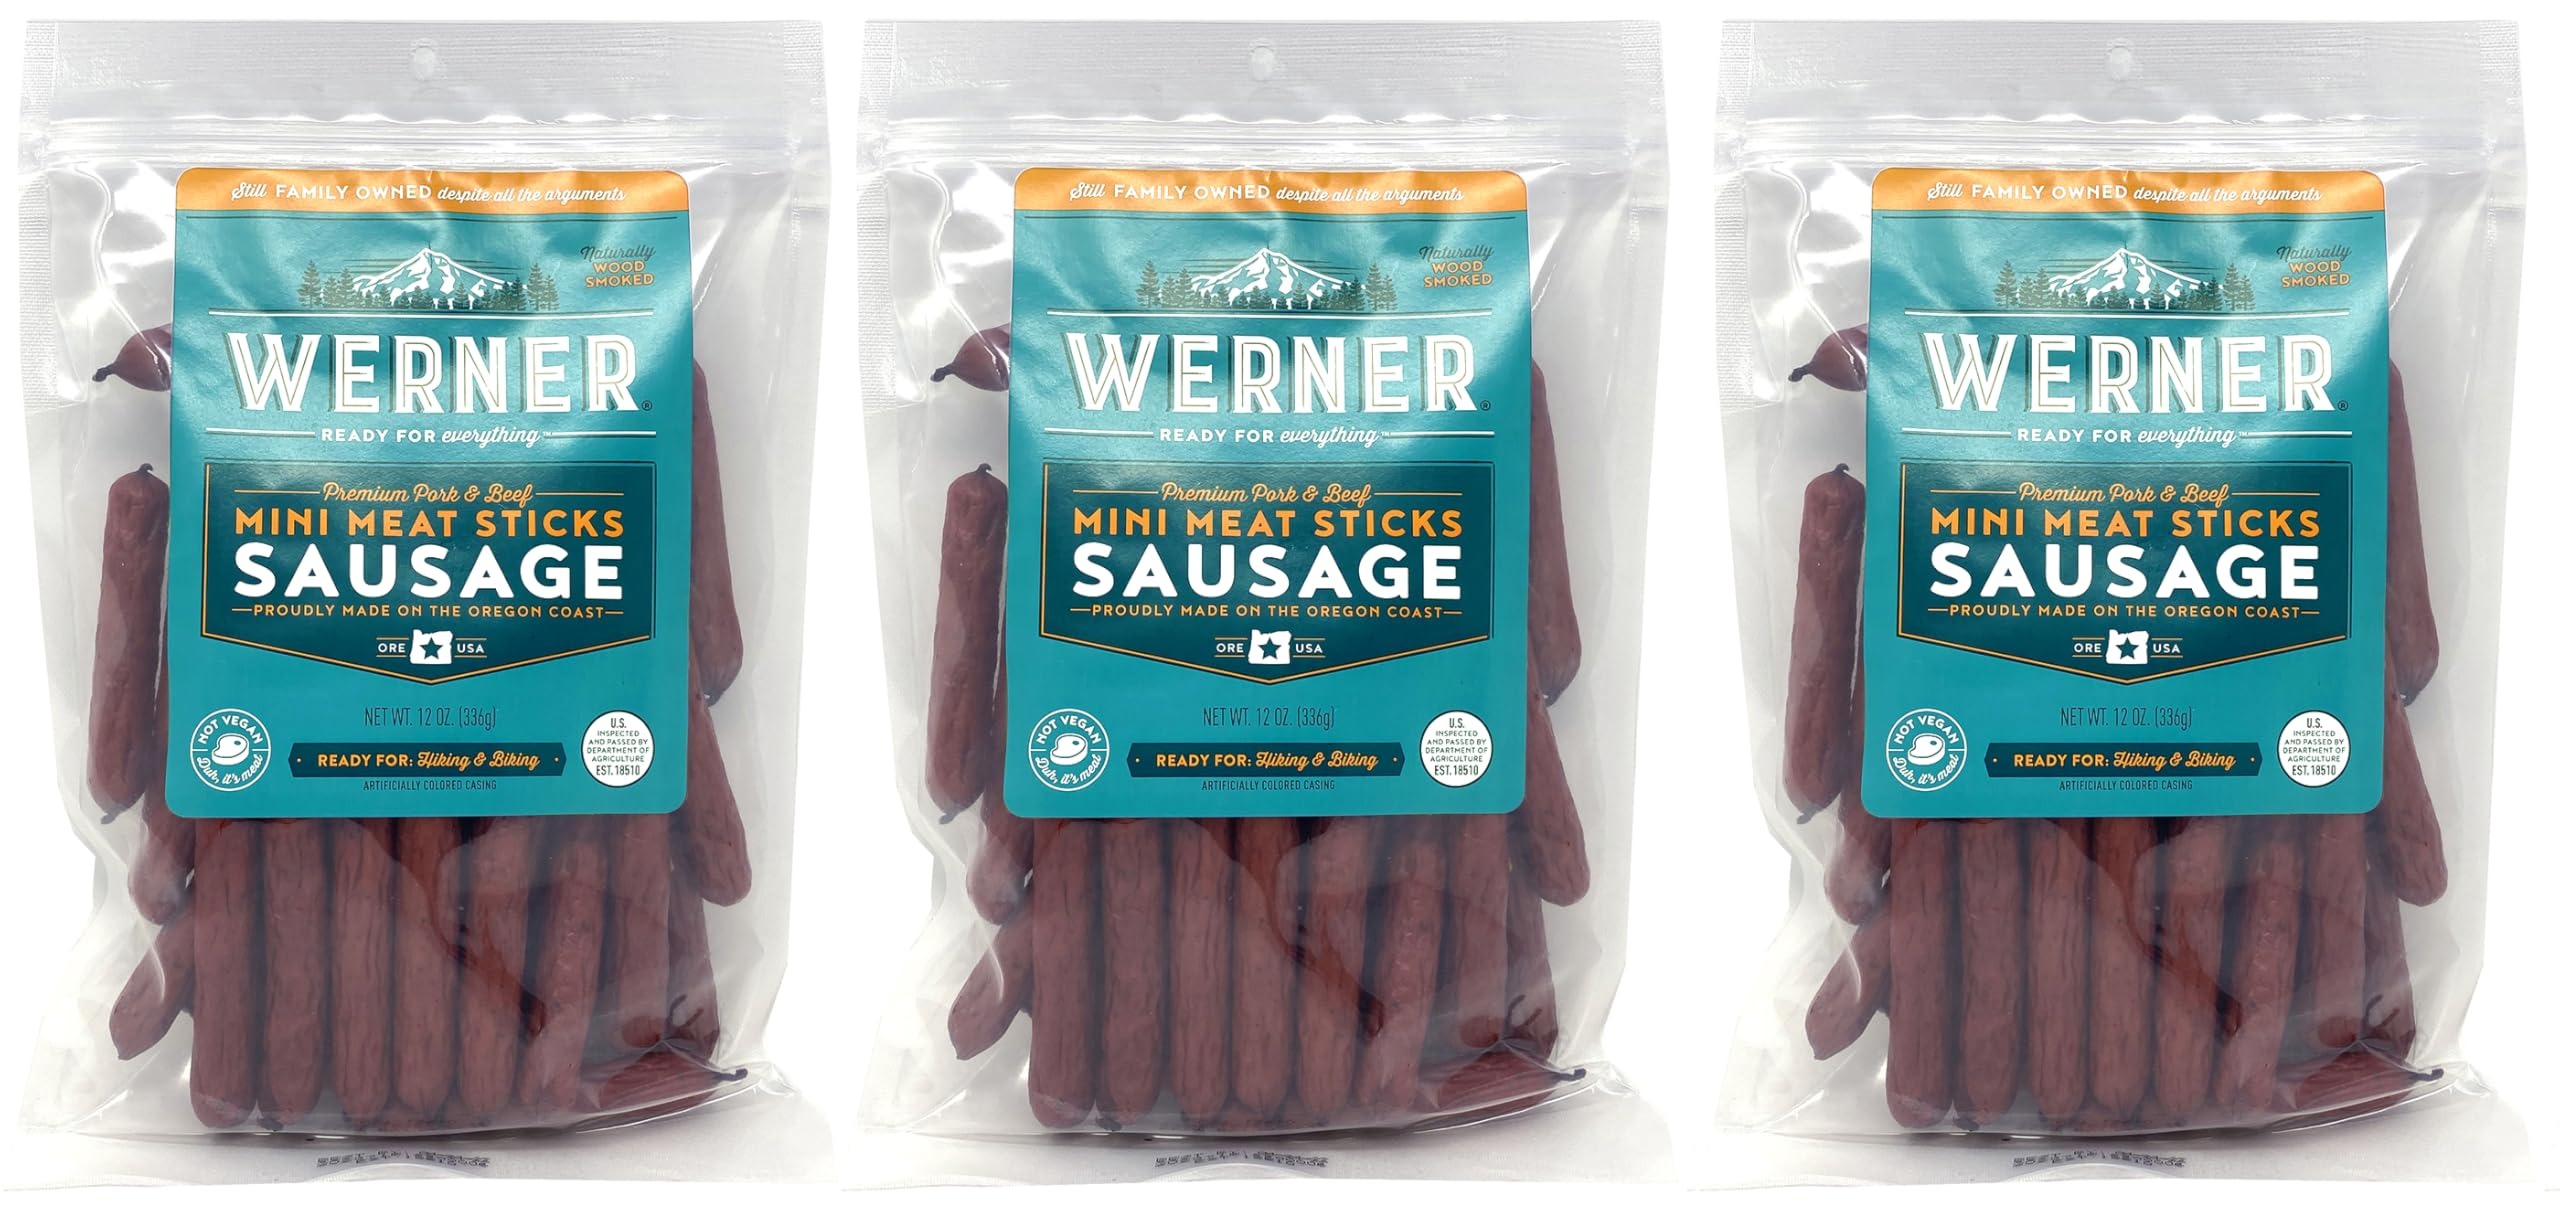
Item Name: Werner Mini Sausage Sticks Pack of 3 – Bulk Meat Sticks, Made in the USA 12 Oz. Resealable Bag
Bullet Point 1: FAMILY OWNED - Werner Gourmet Meat Snacks is still family owned (despite all the arguments) and proudly produces top quality meat snacks on the Oregon Coast. Werner starts with premium pork and beef, seasoning it with their family's own blend of spices, then natural-wood-smoke it to perfection.
Bullet Point 2: SAUSAGE STICKS - Perfect meat snack for everything from your brunch Bloody Mary to an afternoon pick-me-up.
Bullet Point 3: PACK OF 3 – Enjoy 3 bags of Werner’s sausage mini sticks. Each bag is 12 ounces and resealable.
Bullet Point 4: Made in the USA
Product Description: Werner Gourmet Meat Snacks is still family owned (despite all the arguments) and proudly produces top quality meat snacks on the Oregon Coast. Werner starts with premium pork and beef, seasoning it with their family's own blend of spices, then natural-wood-smoke it to perfection.
Value: 36.0
Unit: Ounce

Price: 20.99